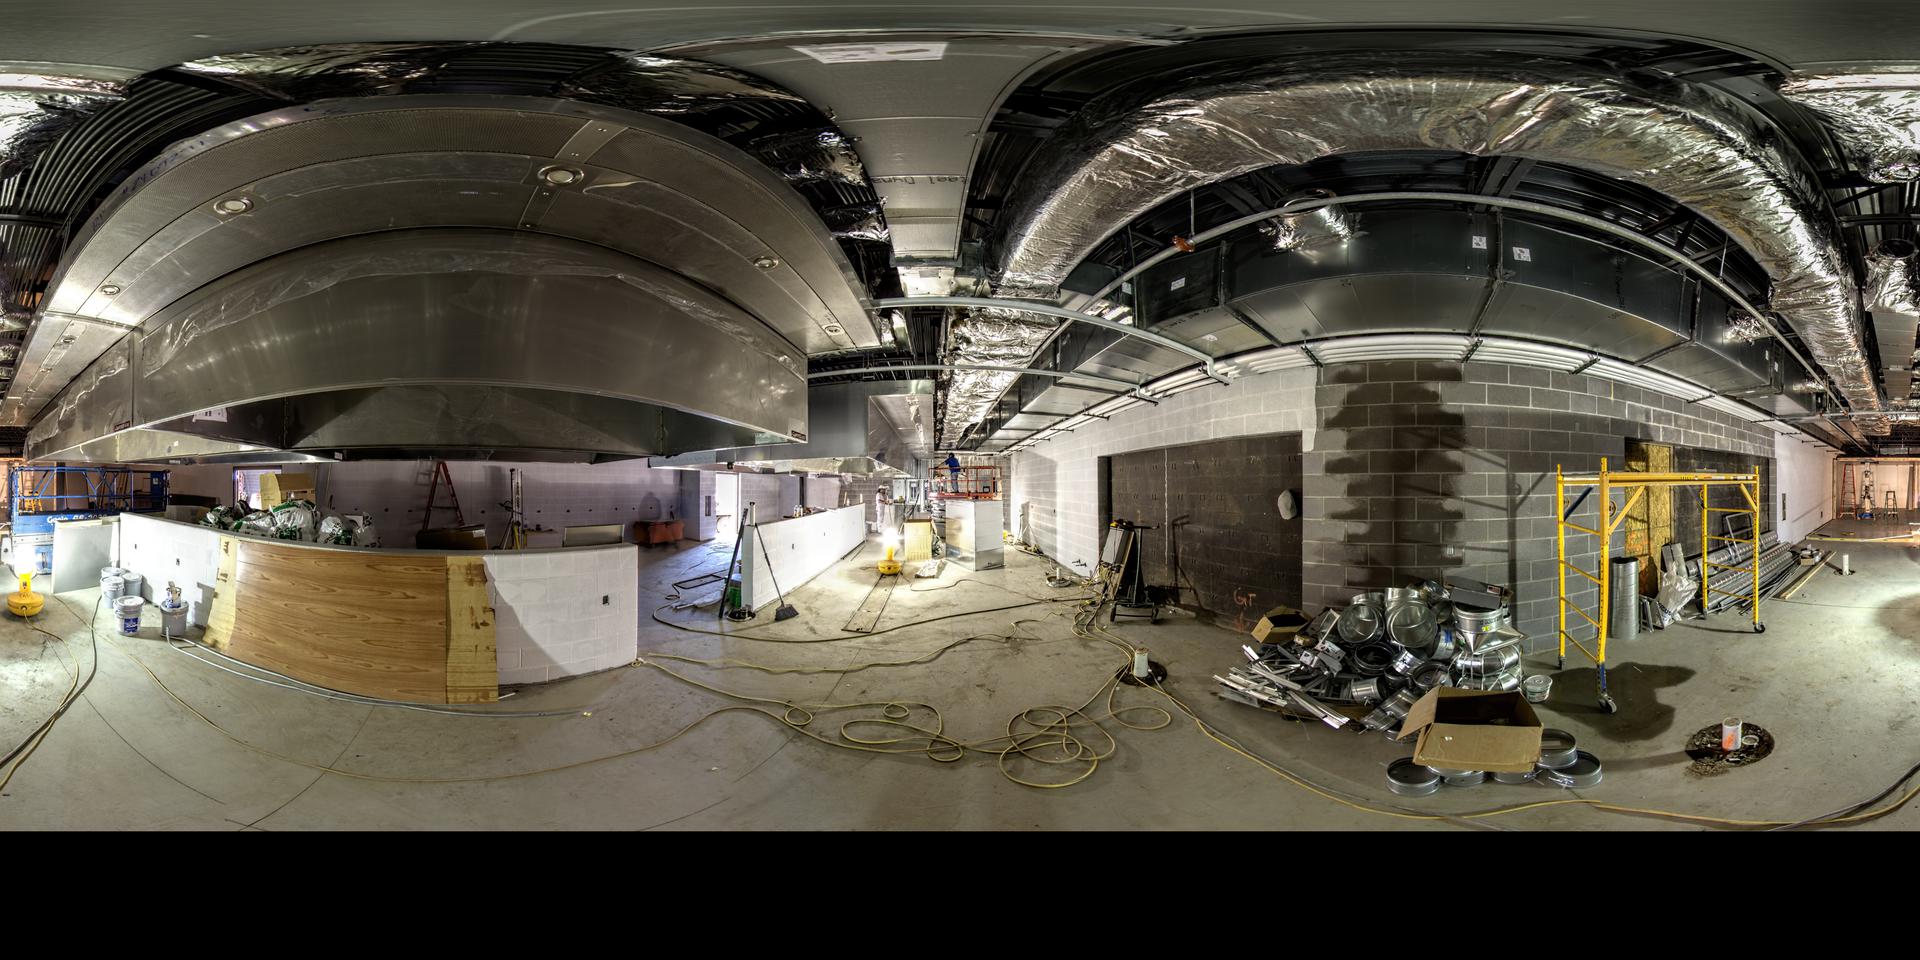
Referred object: the yellow scaffold against the wall

Referred object: the yellow scaffold tower

Referred object: the yellow scaffolding opposite the pile of metal ducts